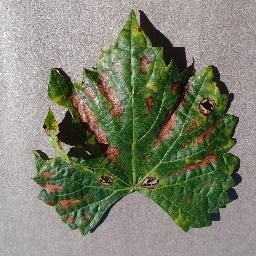
Label: Grape___Esca_(Black_Measles)